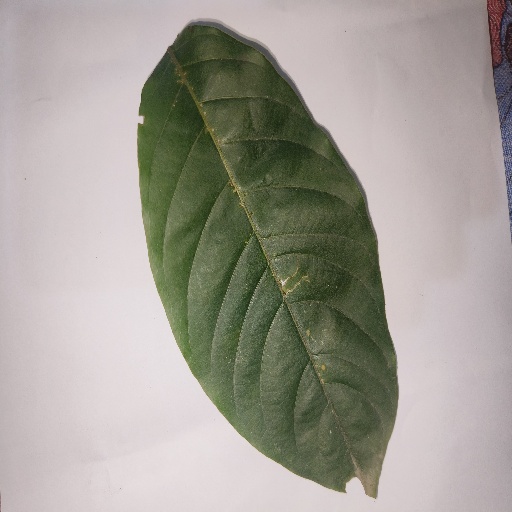
Species: HariTaki
Leaf condition: Shot Hole